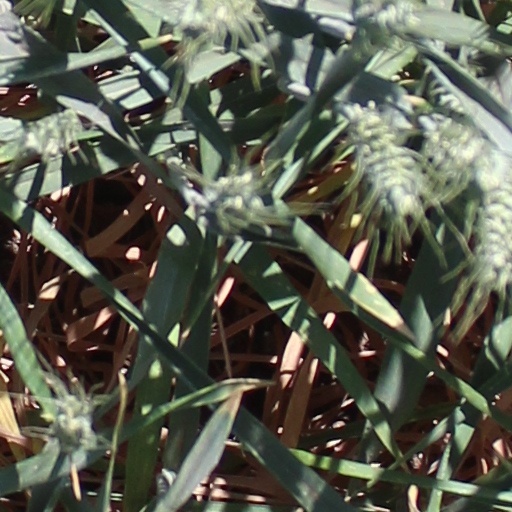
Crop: wheat